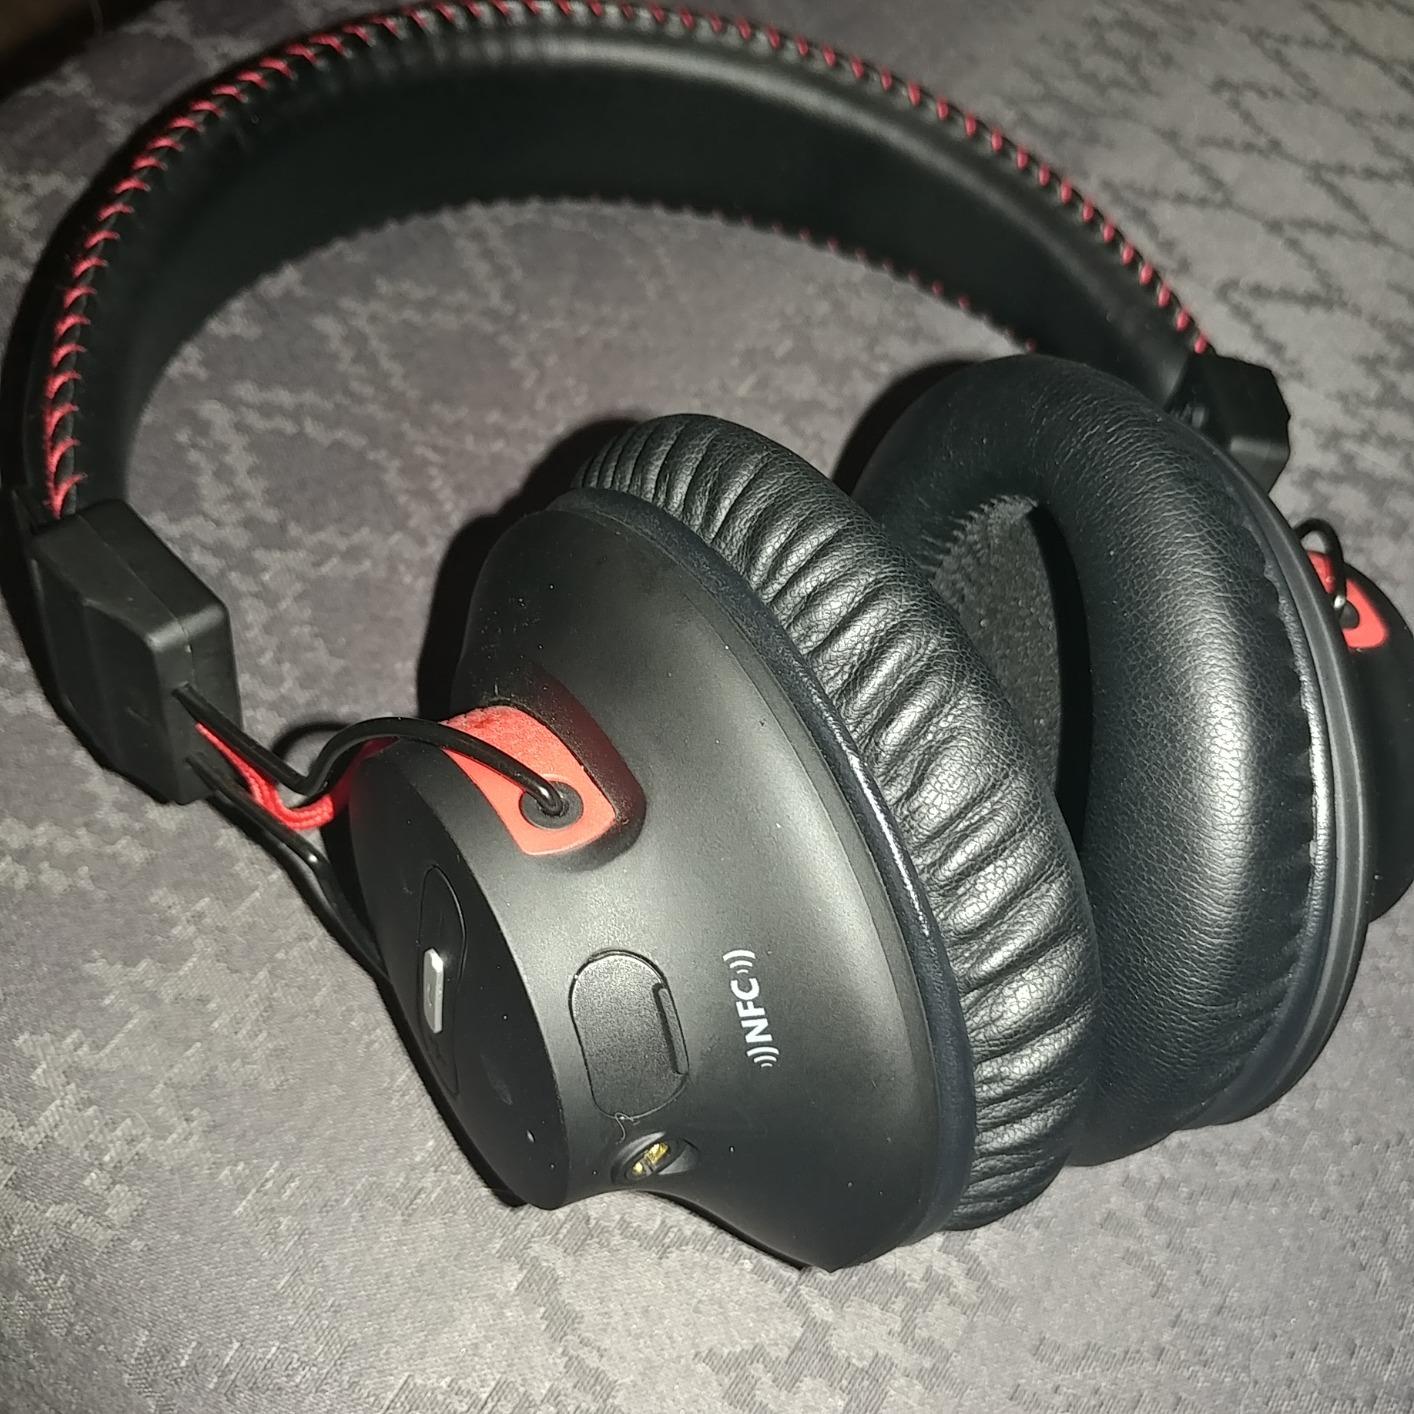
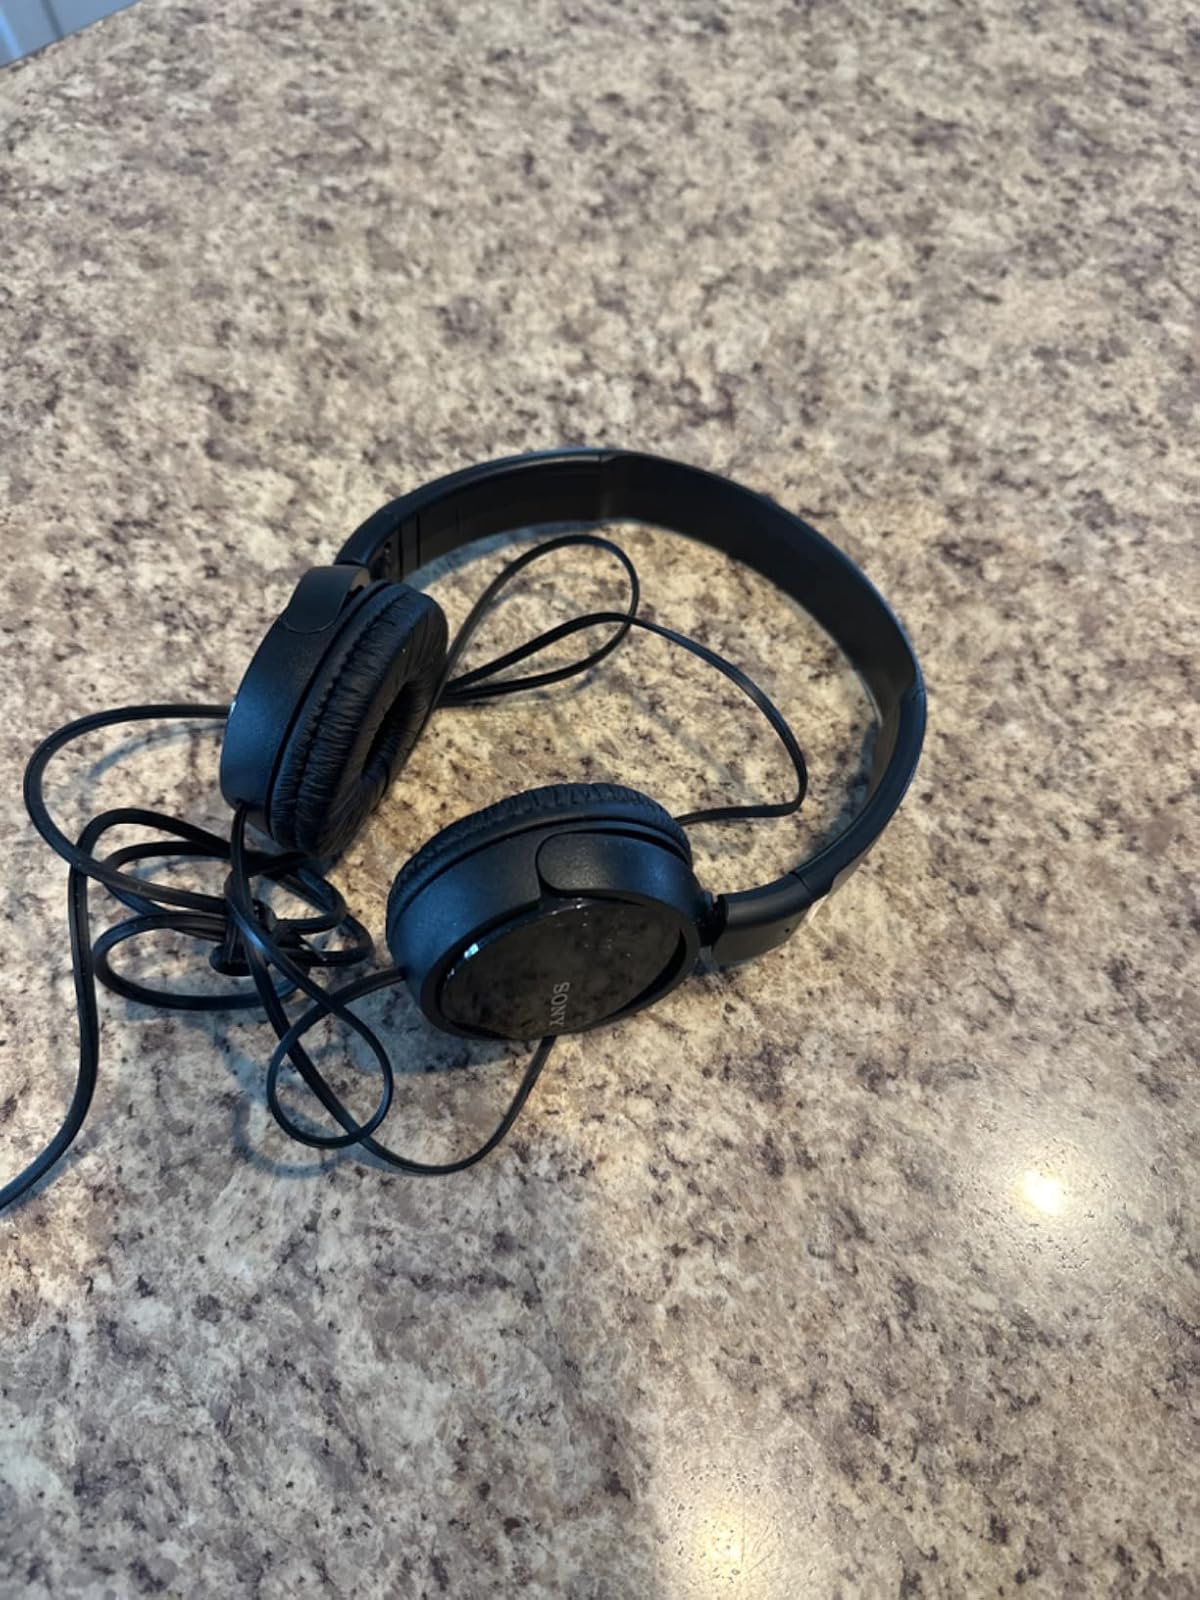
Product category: headphones
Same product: no